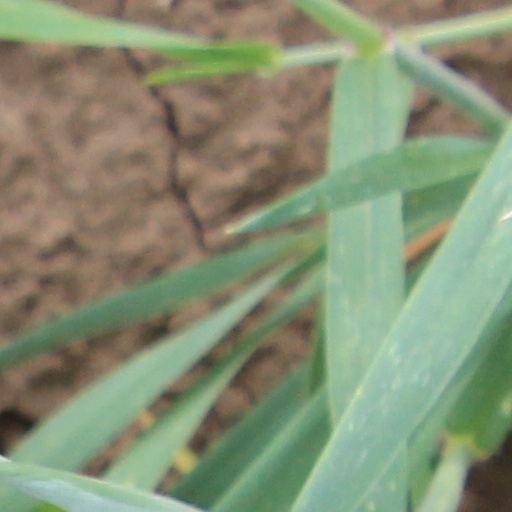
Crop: wheat